Kenta Kobayashi

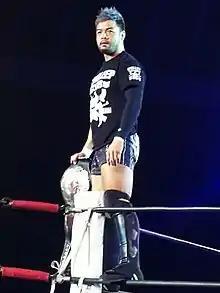
Kenta as the NEVER Openweight Champion in December 2019

On November 21, 2017, it was announced that Itami would be moving to the main roster as part of the cruiserweight division on "205 Live". On the December 18 episode of "Raw", Itami would make his main roster debut, aiding Finn Bálor to fend off and face Curtis Axel and Bo Dallas in a tag team match, which Itami and Bálor would win, turning face in the process. On the December 25 episode of "Raw", Itami would defeat The Brian Kendrick, in which Kendrick would suffer an injury following a Go to Sleep by Itami. This would lead to Itami entering a short feud with Kendrick's tag team partner, Gentleman Jack Gallagher.